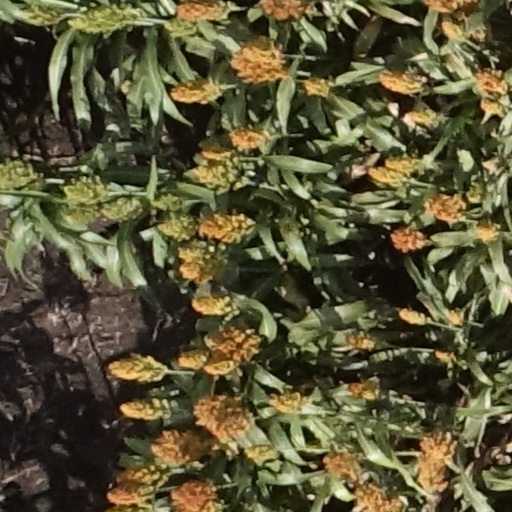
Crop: sorghum